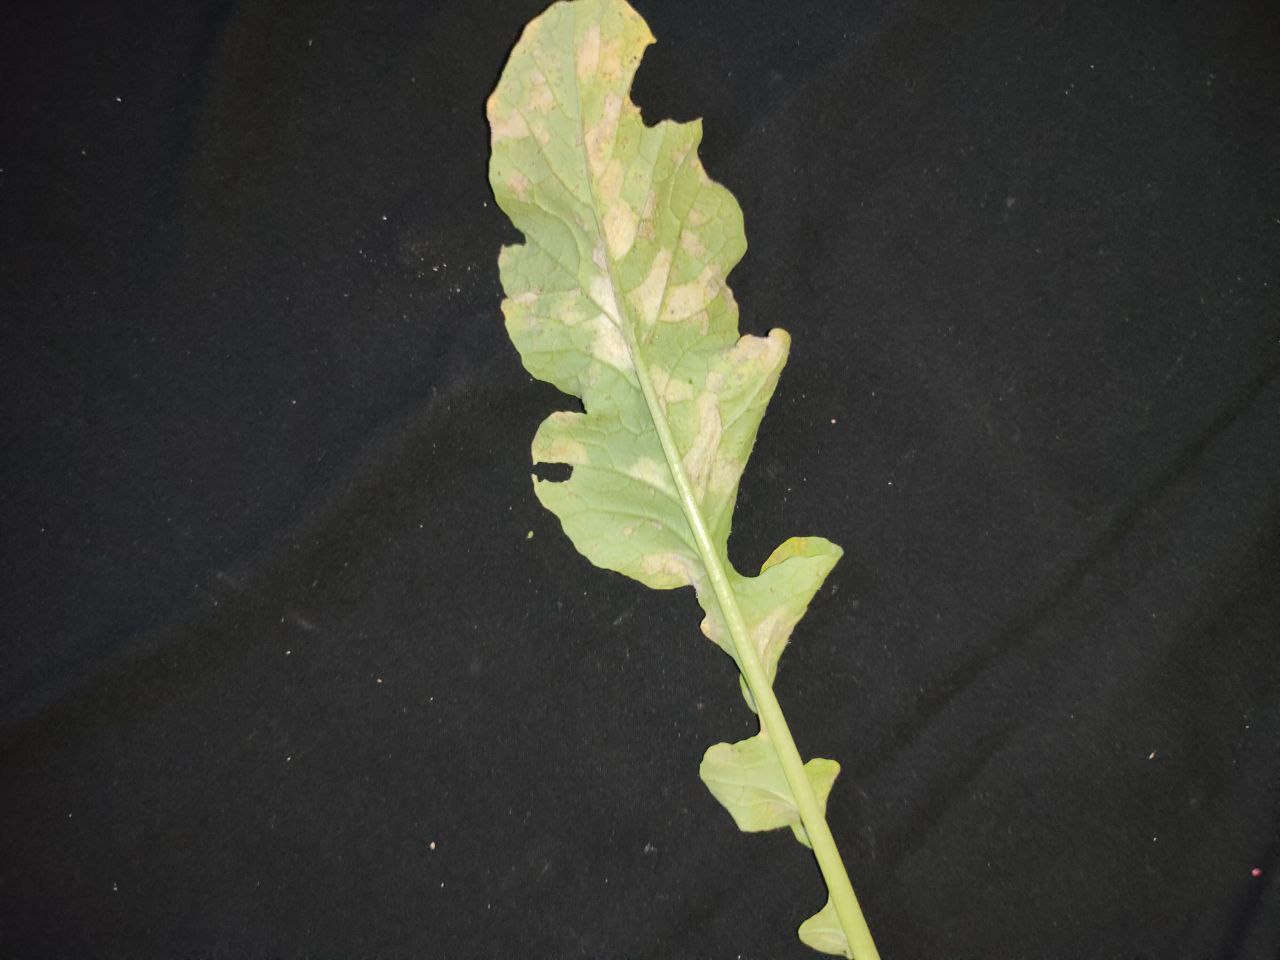
Label: Mosaic virus